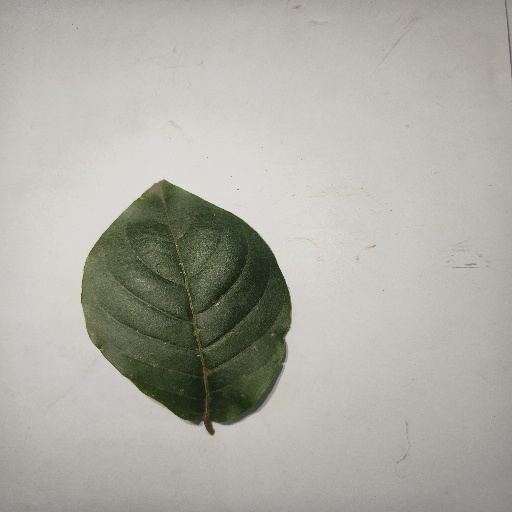
Species: HariTaki
Leaf condition: Healthy Leaf